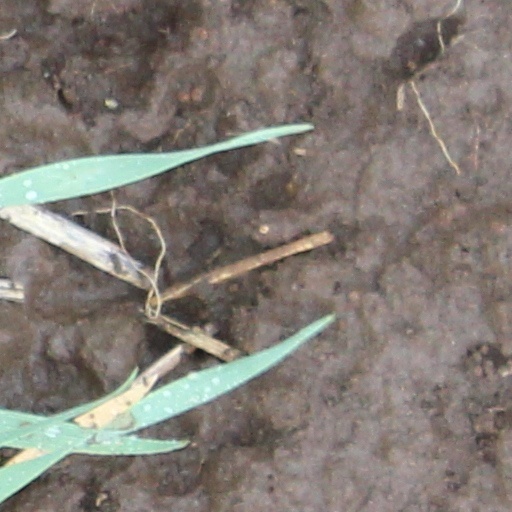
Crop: wheat